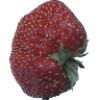
Label: Strawberry Wedge 1